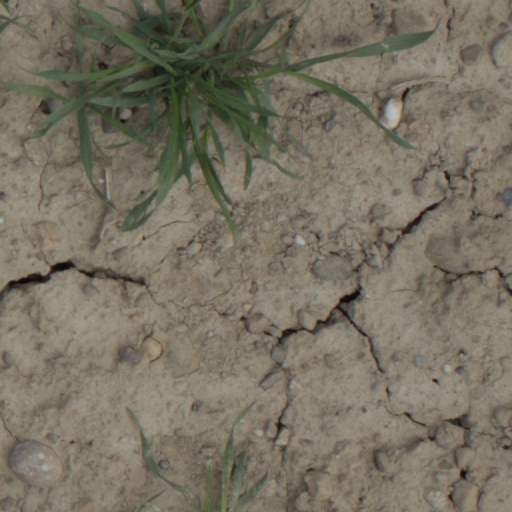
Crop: wheat